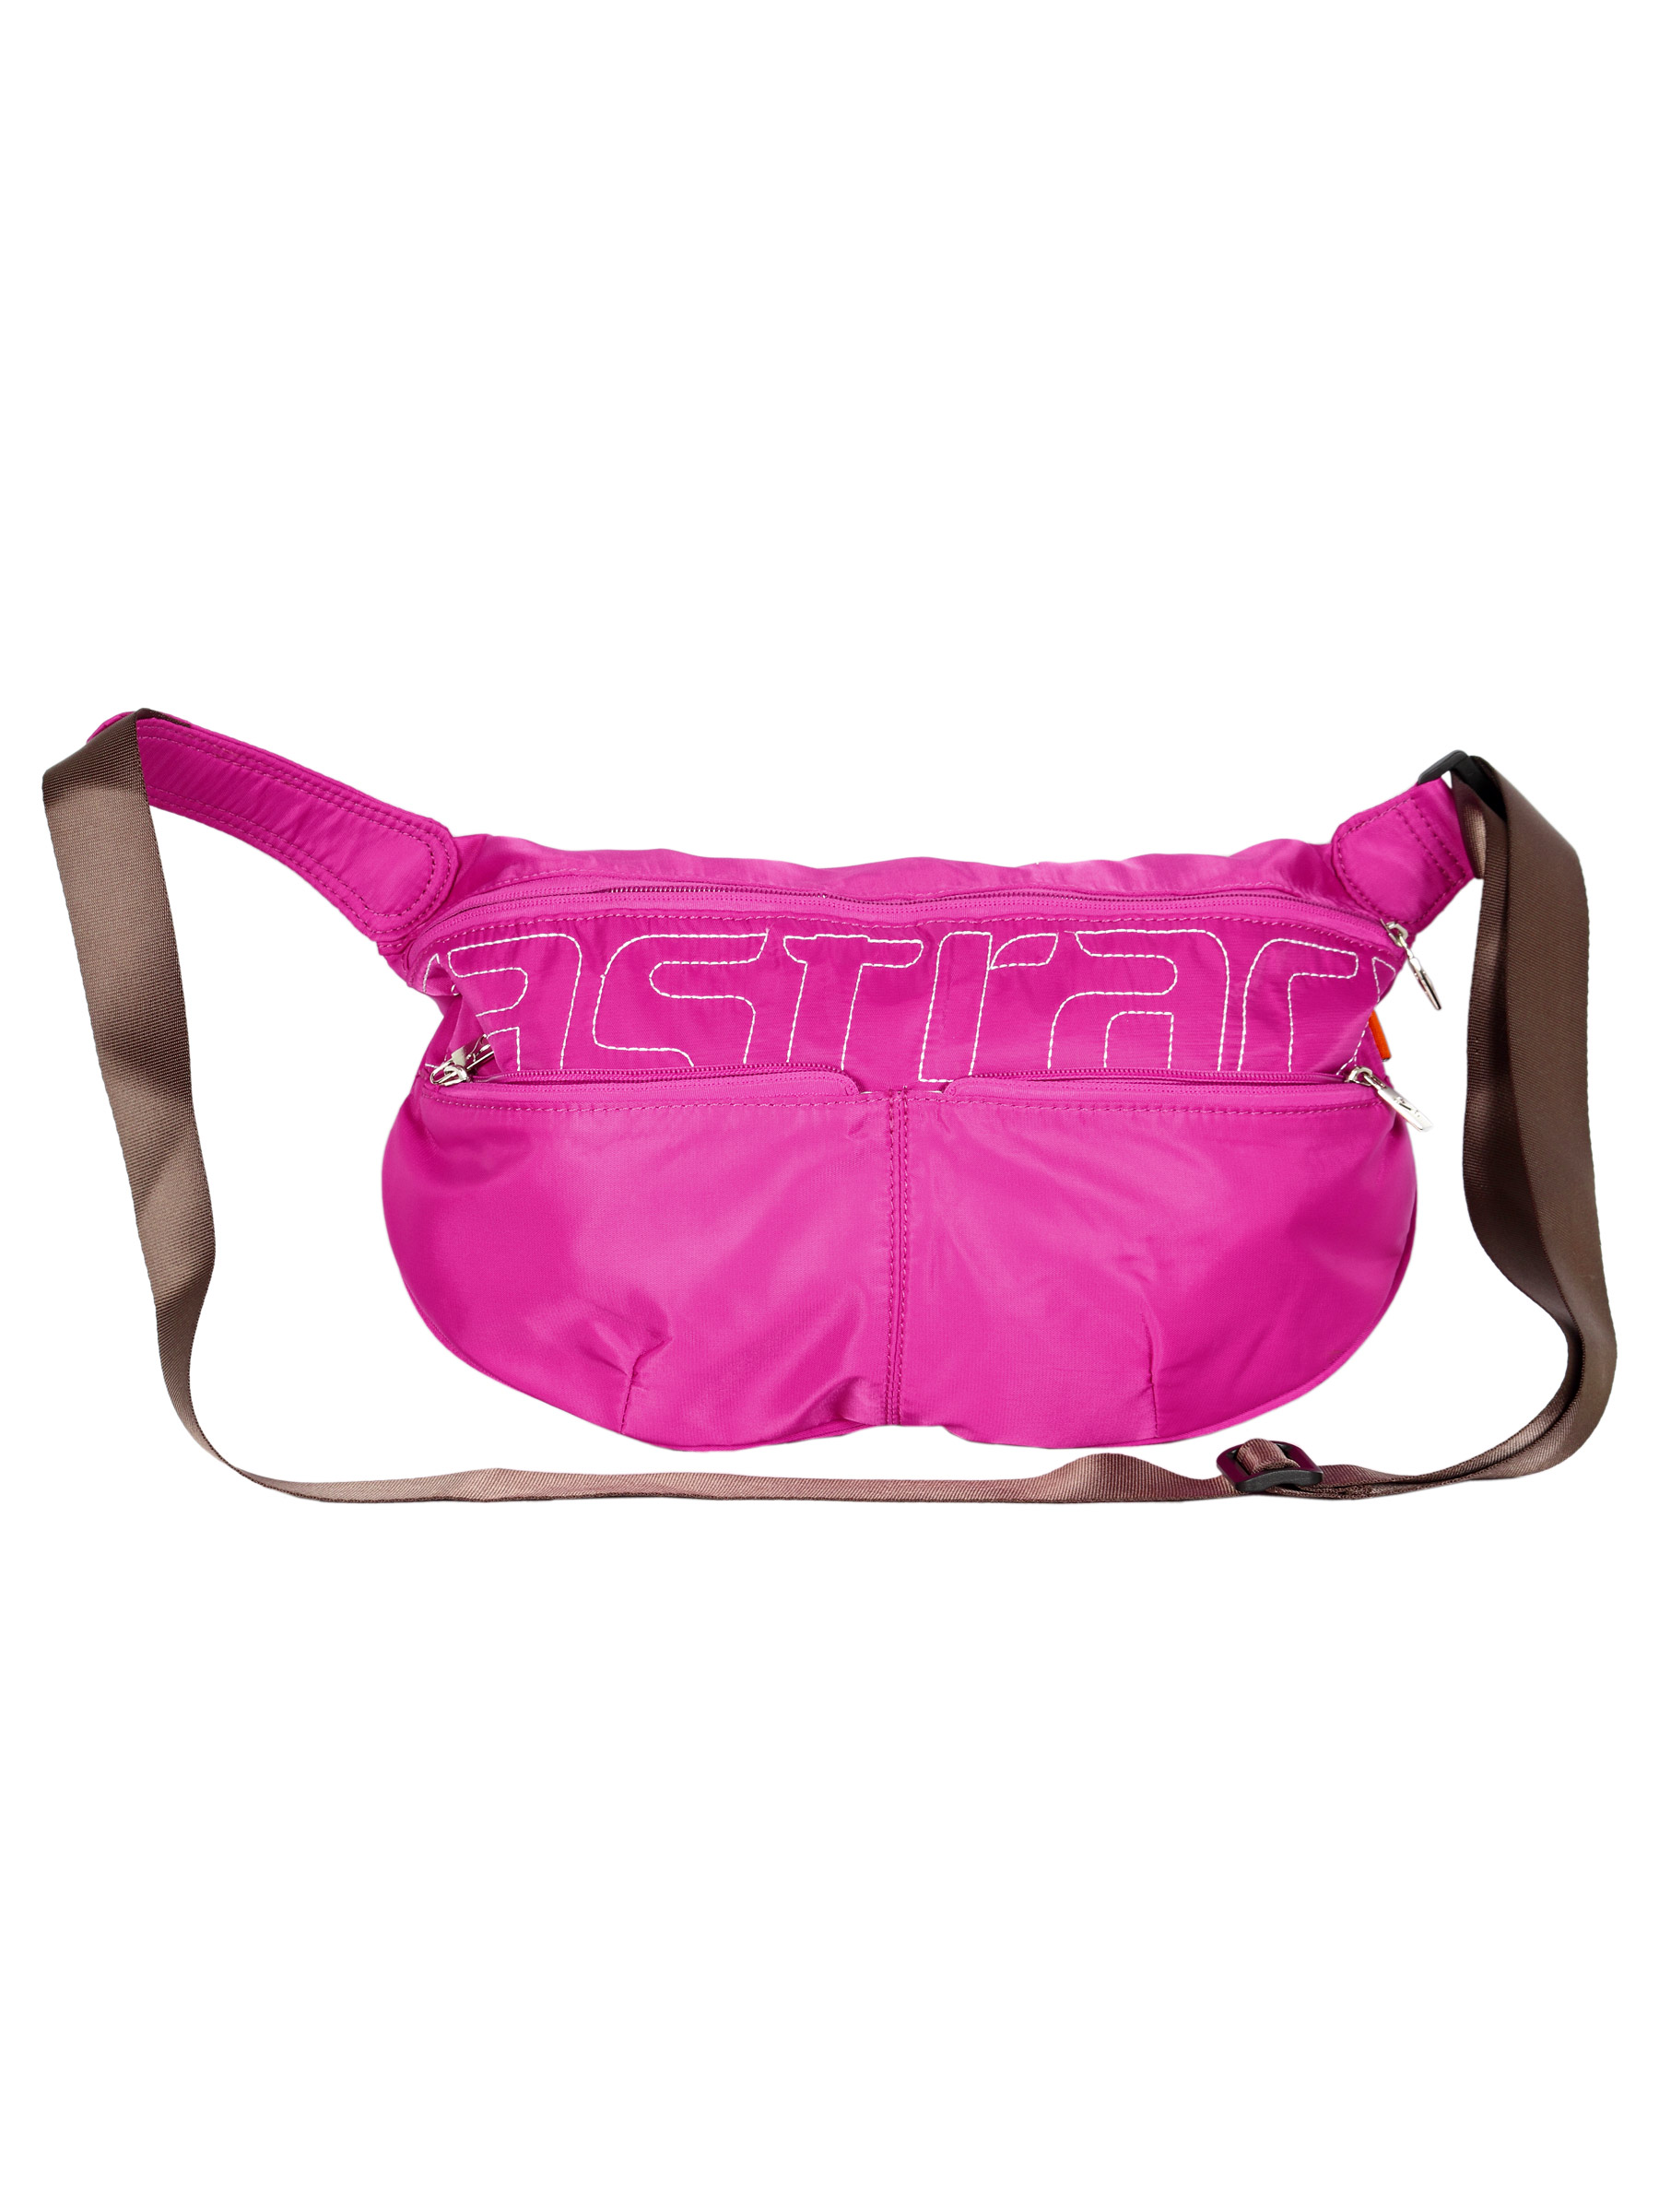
Fastrack Women Cross Body Hobo Hand Bag
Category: Accessories / Bags / Handbags
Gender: Women
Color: Pink
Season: Winter 2016
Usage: Casual